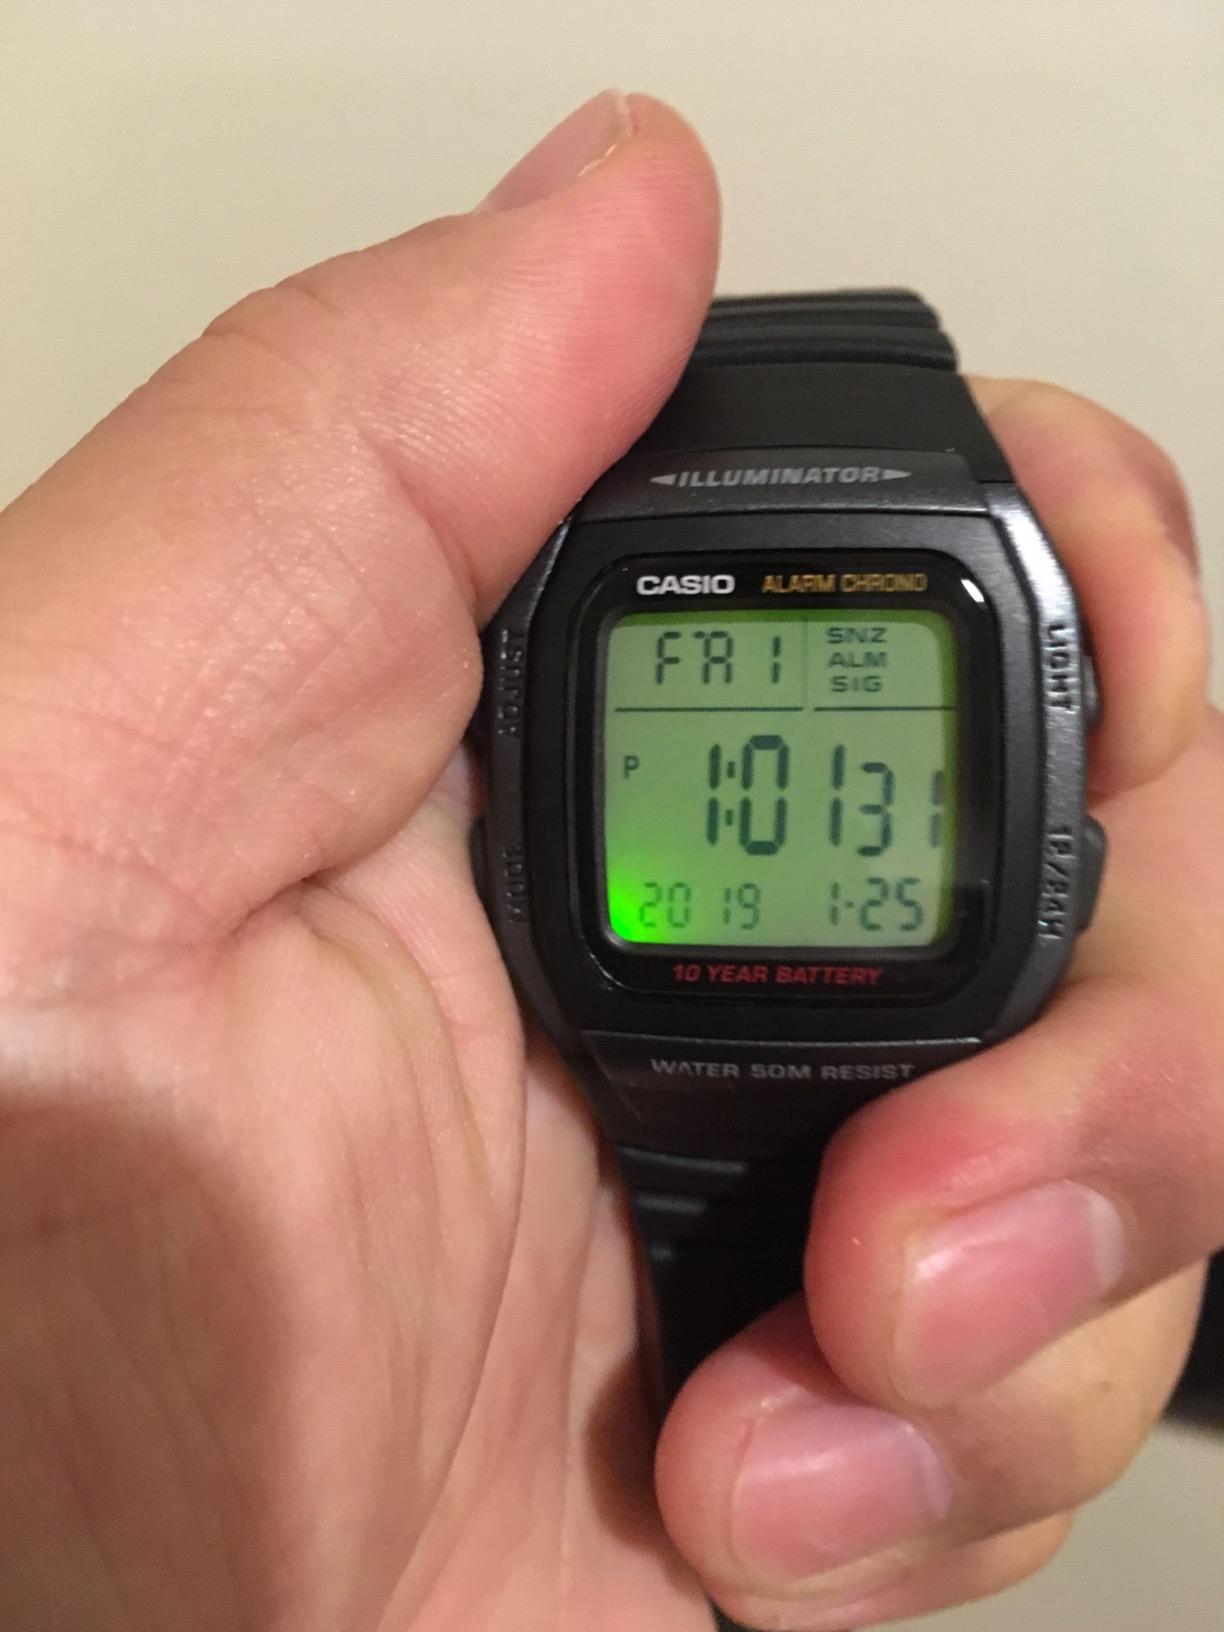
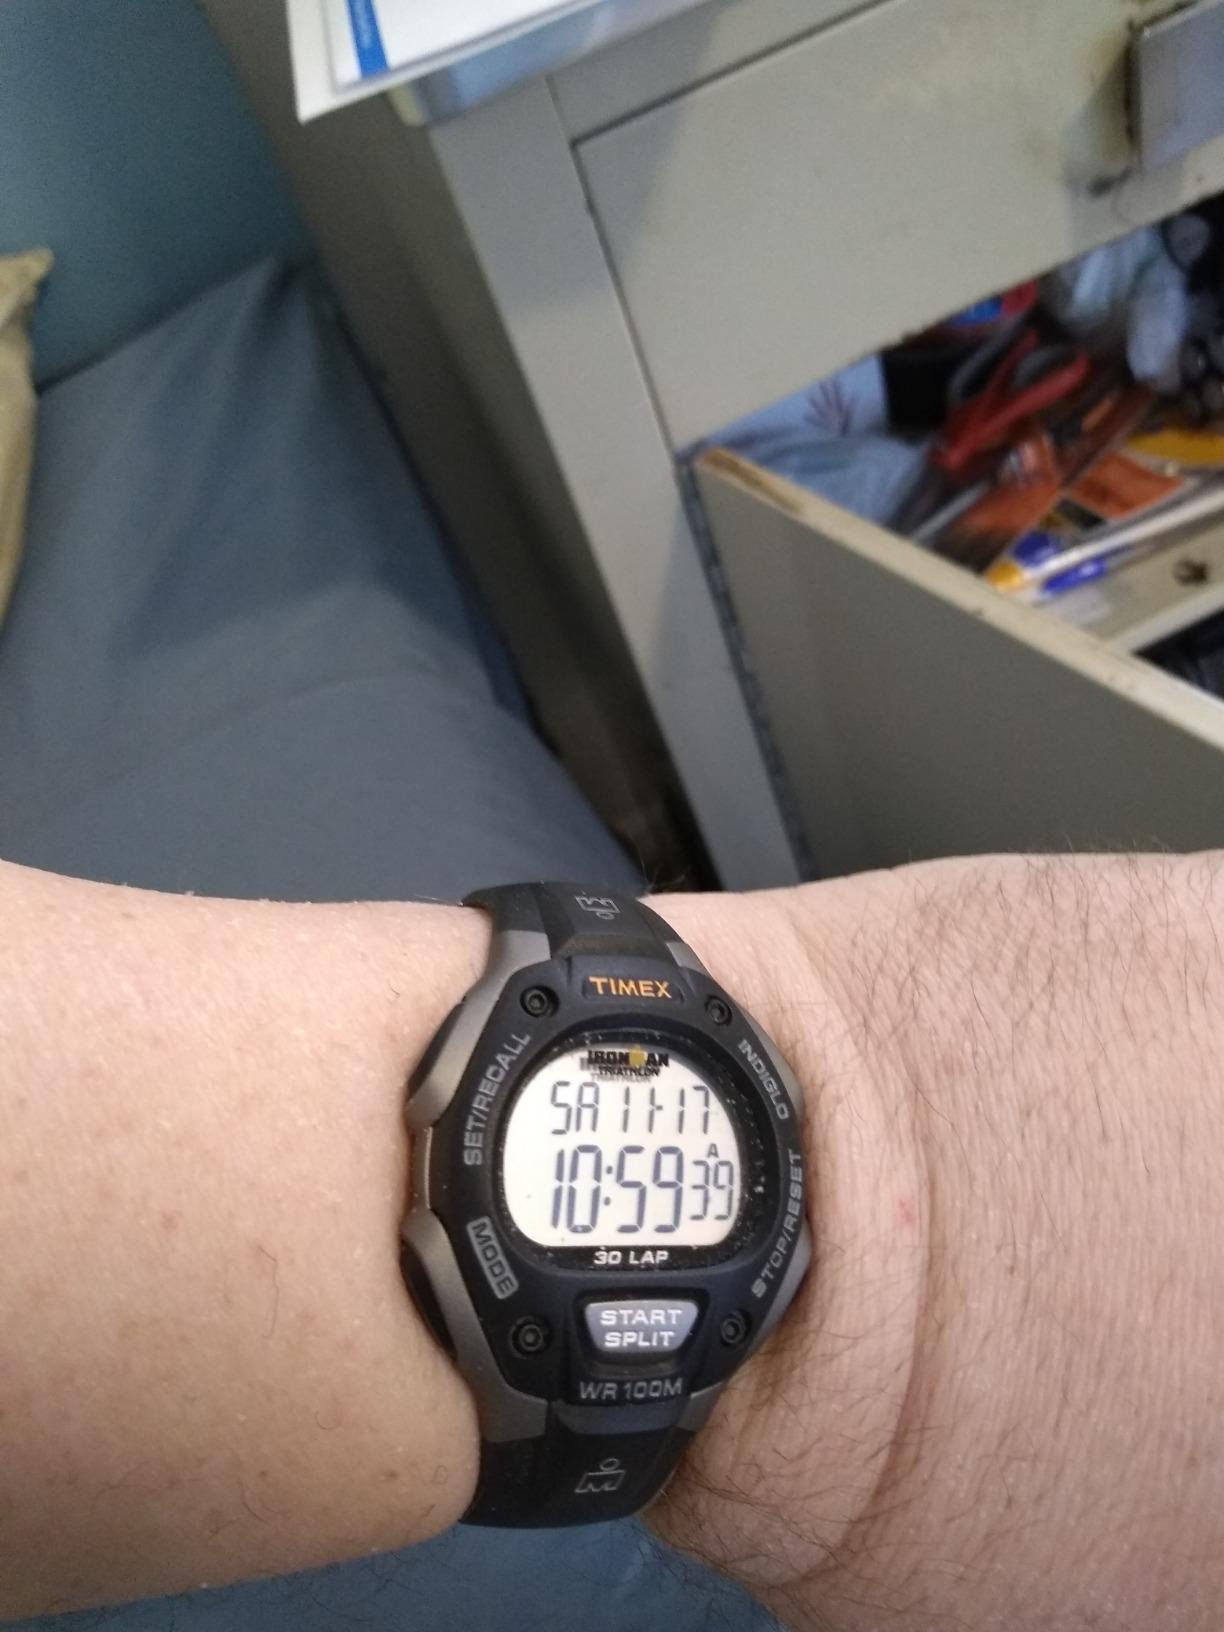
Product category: accessories_watch
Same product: no